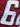
Number: 6